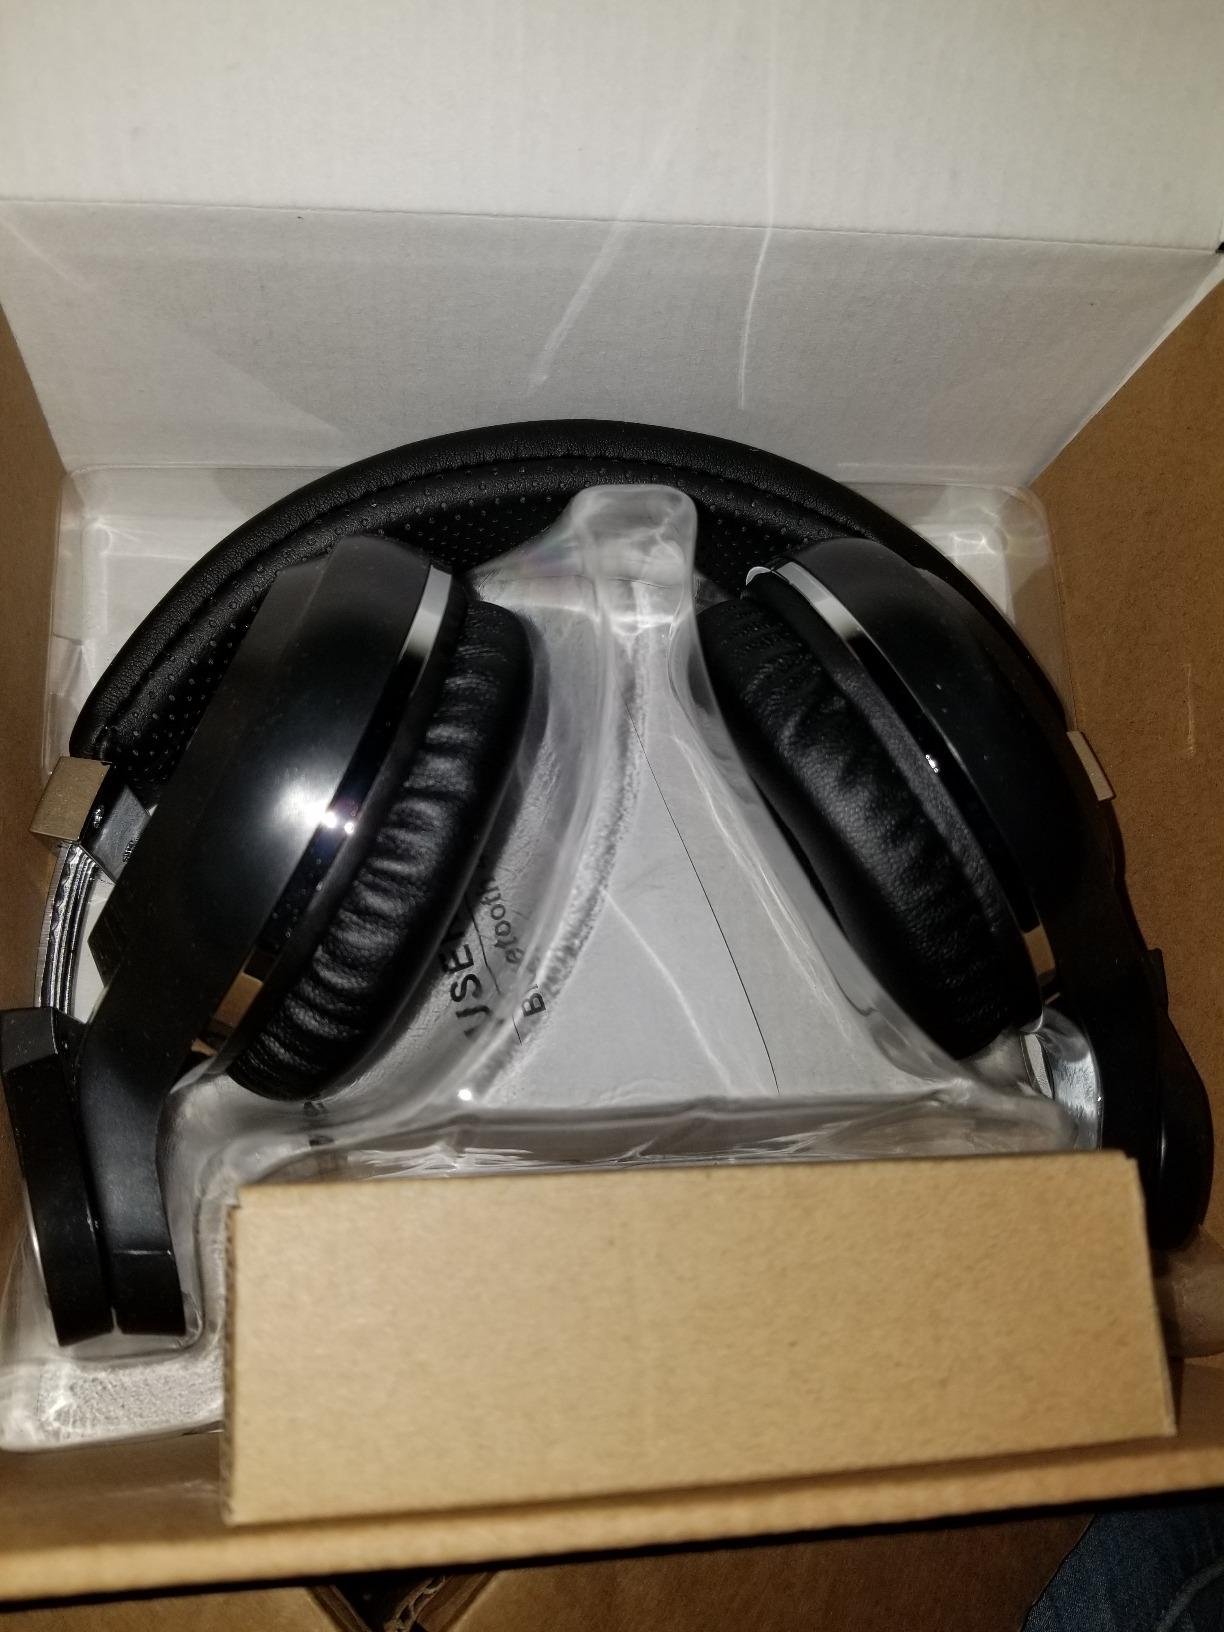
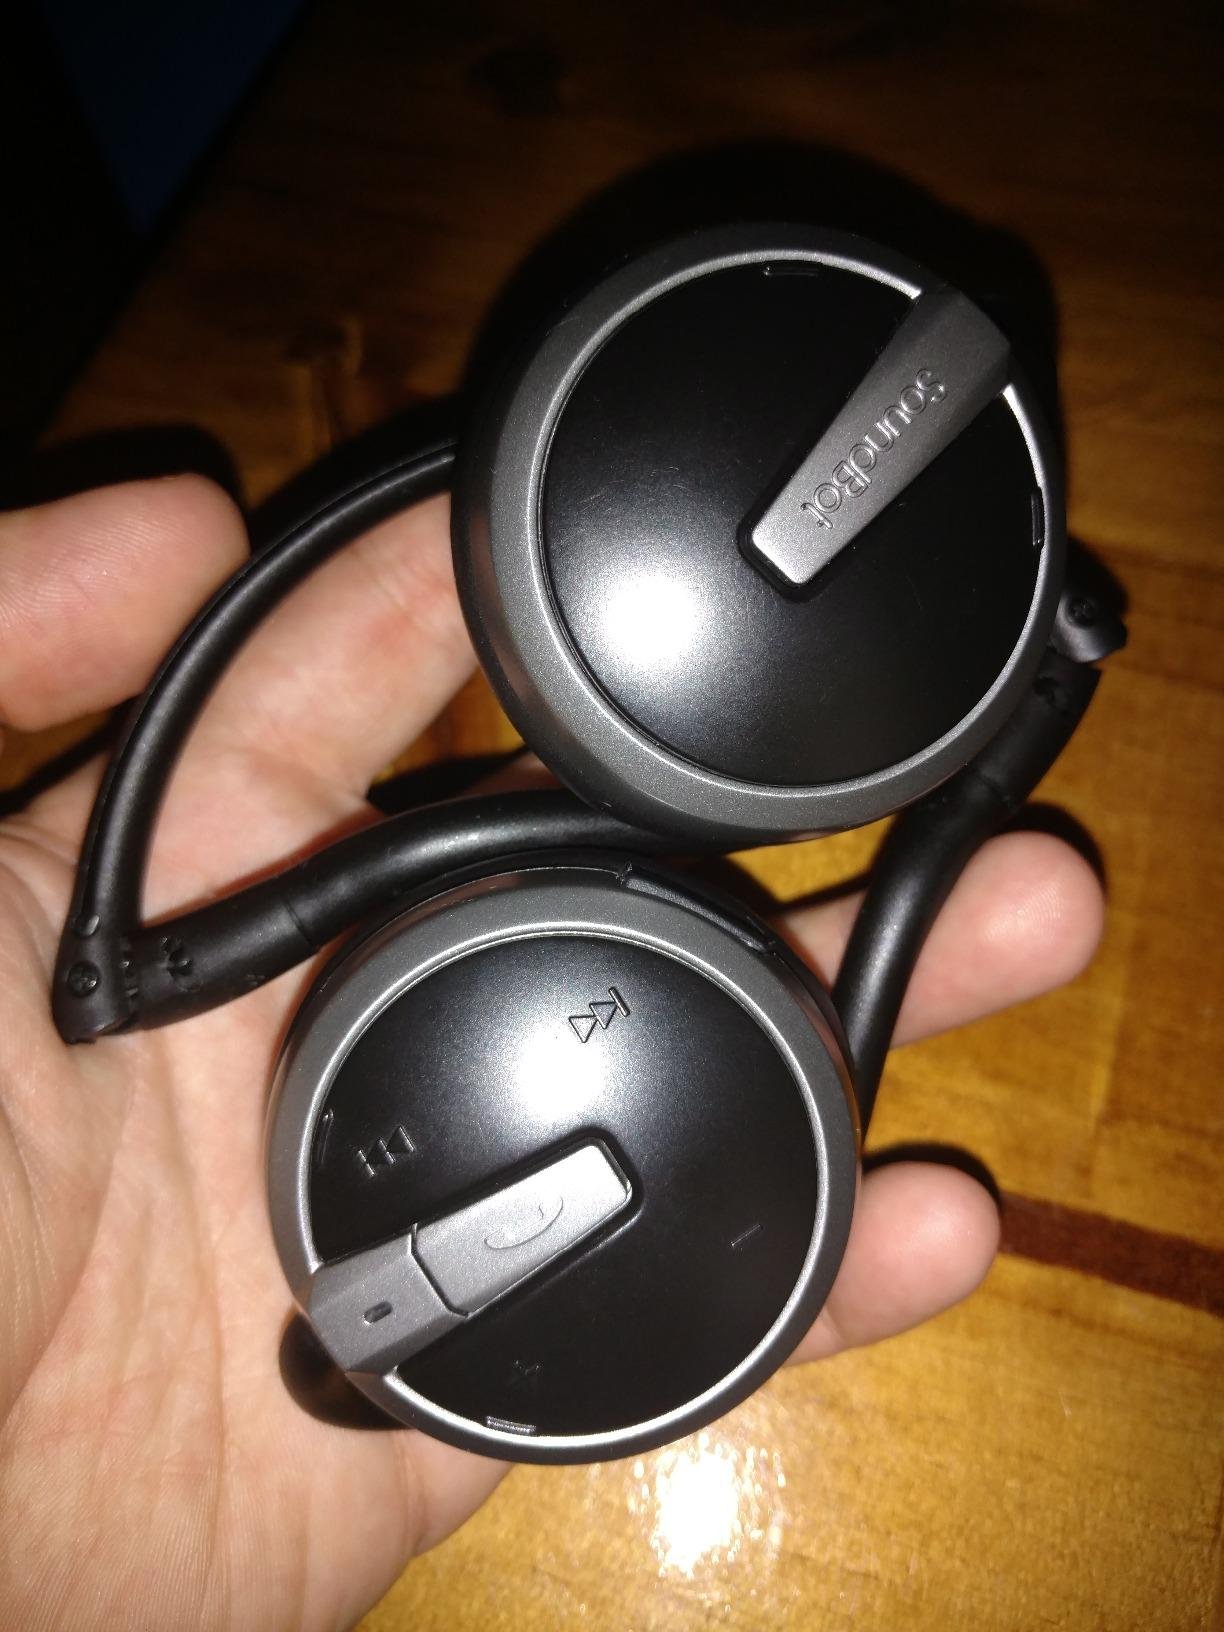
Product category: headphones
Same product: no